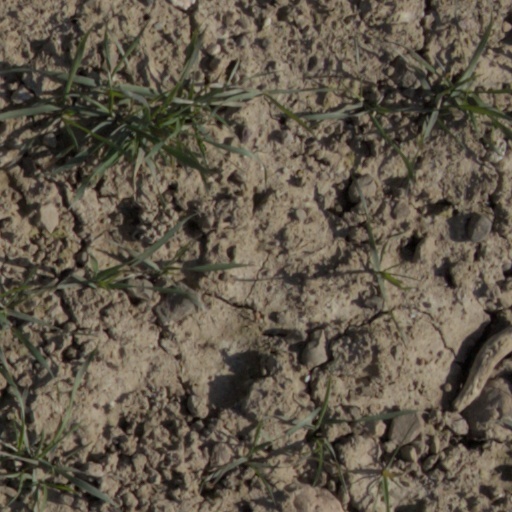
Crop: wheat